Stater

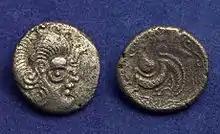
A Celtic stater made from billon alloy found in Armorica

The silver stater minted at Corinth of weight was divided into three silver drachmae of , but was often linked to the Athenian silver didrachm (two drachmae) weighing . In comparison, the Athenian silver tetradrachm (four drachmae) weighed . Staters were also struck in several Greek city-states such as, Aegina, Aspendos, Delphi, Knossos, Kydonia, many city-states of Ionia, Lampsacus, Megalopolis, Metapontium, Olympia, Phaistos, Poseidonia, Syracuse, Taras, Thasos, Thebes and more.